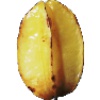
Label: Carambula 1